Stephen A. Higginson

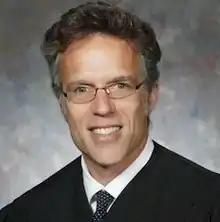
Official portrait, c. 2011

Stephen Andrew Higginson (born 1961) is an American lawyer and jurist serving since 2011 as a U.S. circuit judge of the U.S. Court of Appeals for the Fifth Circuit. He also serves as the Presiding Judge of the United States Foreign Intelligence Surveillance Court of Review.